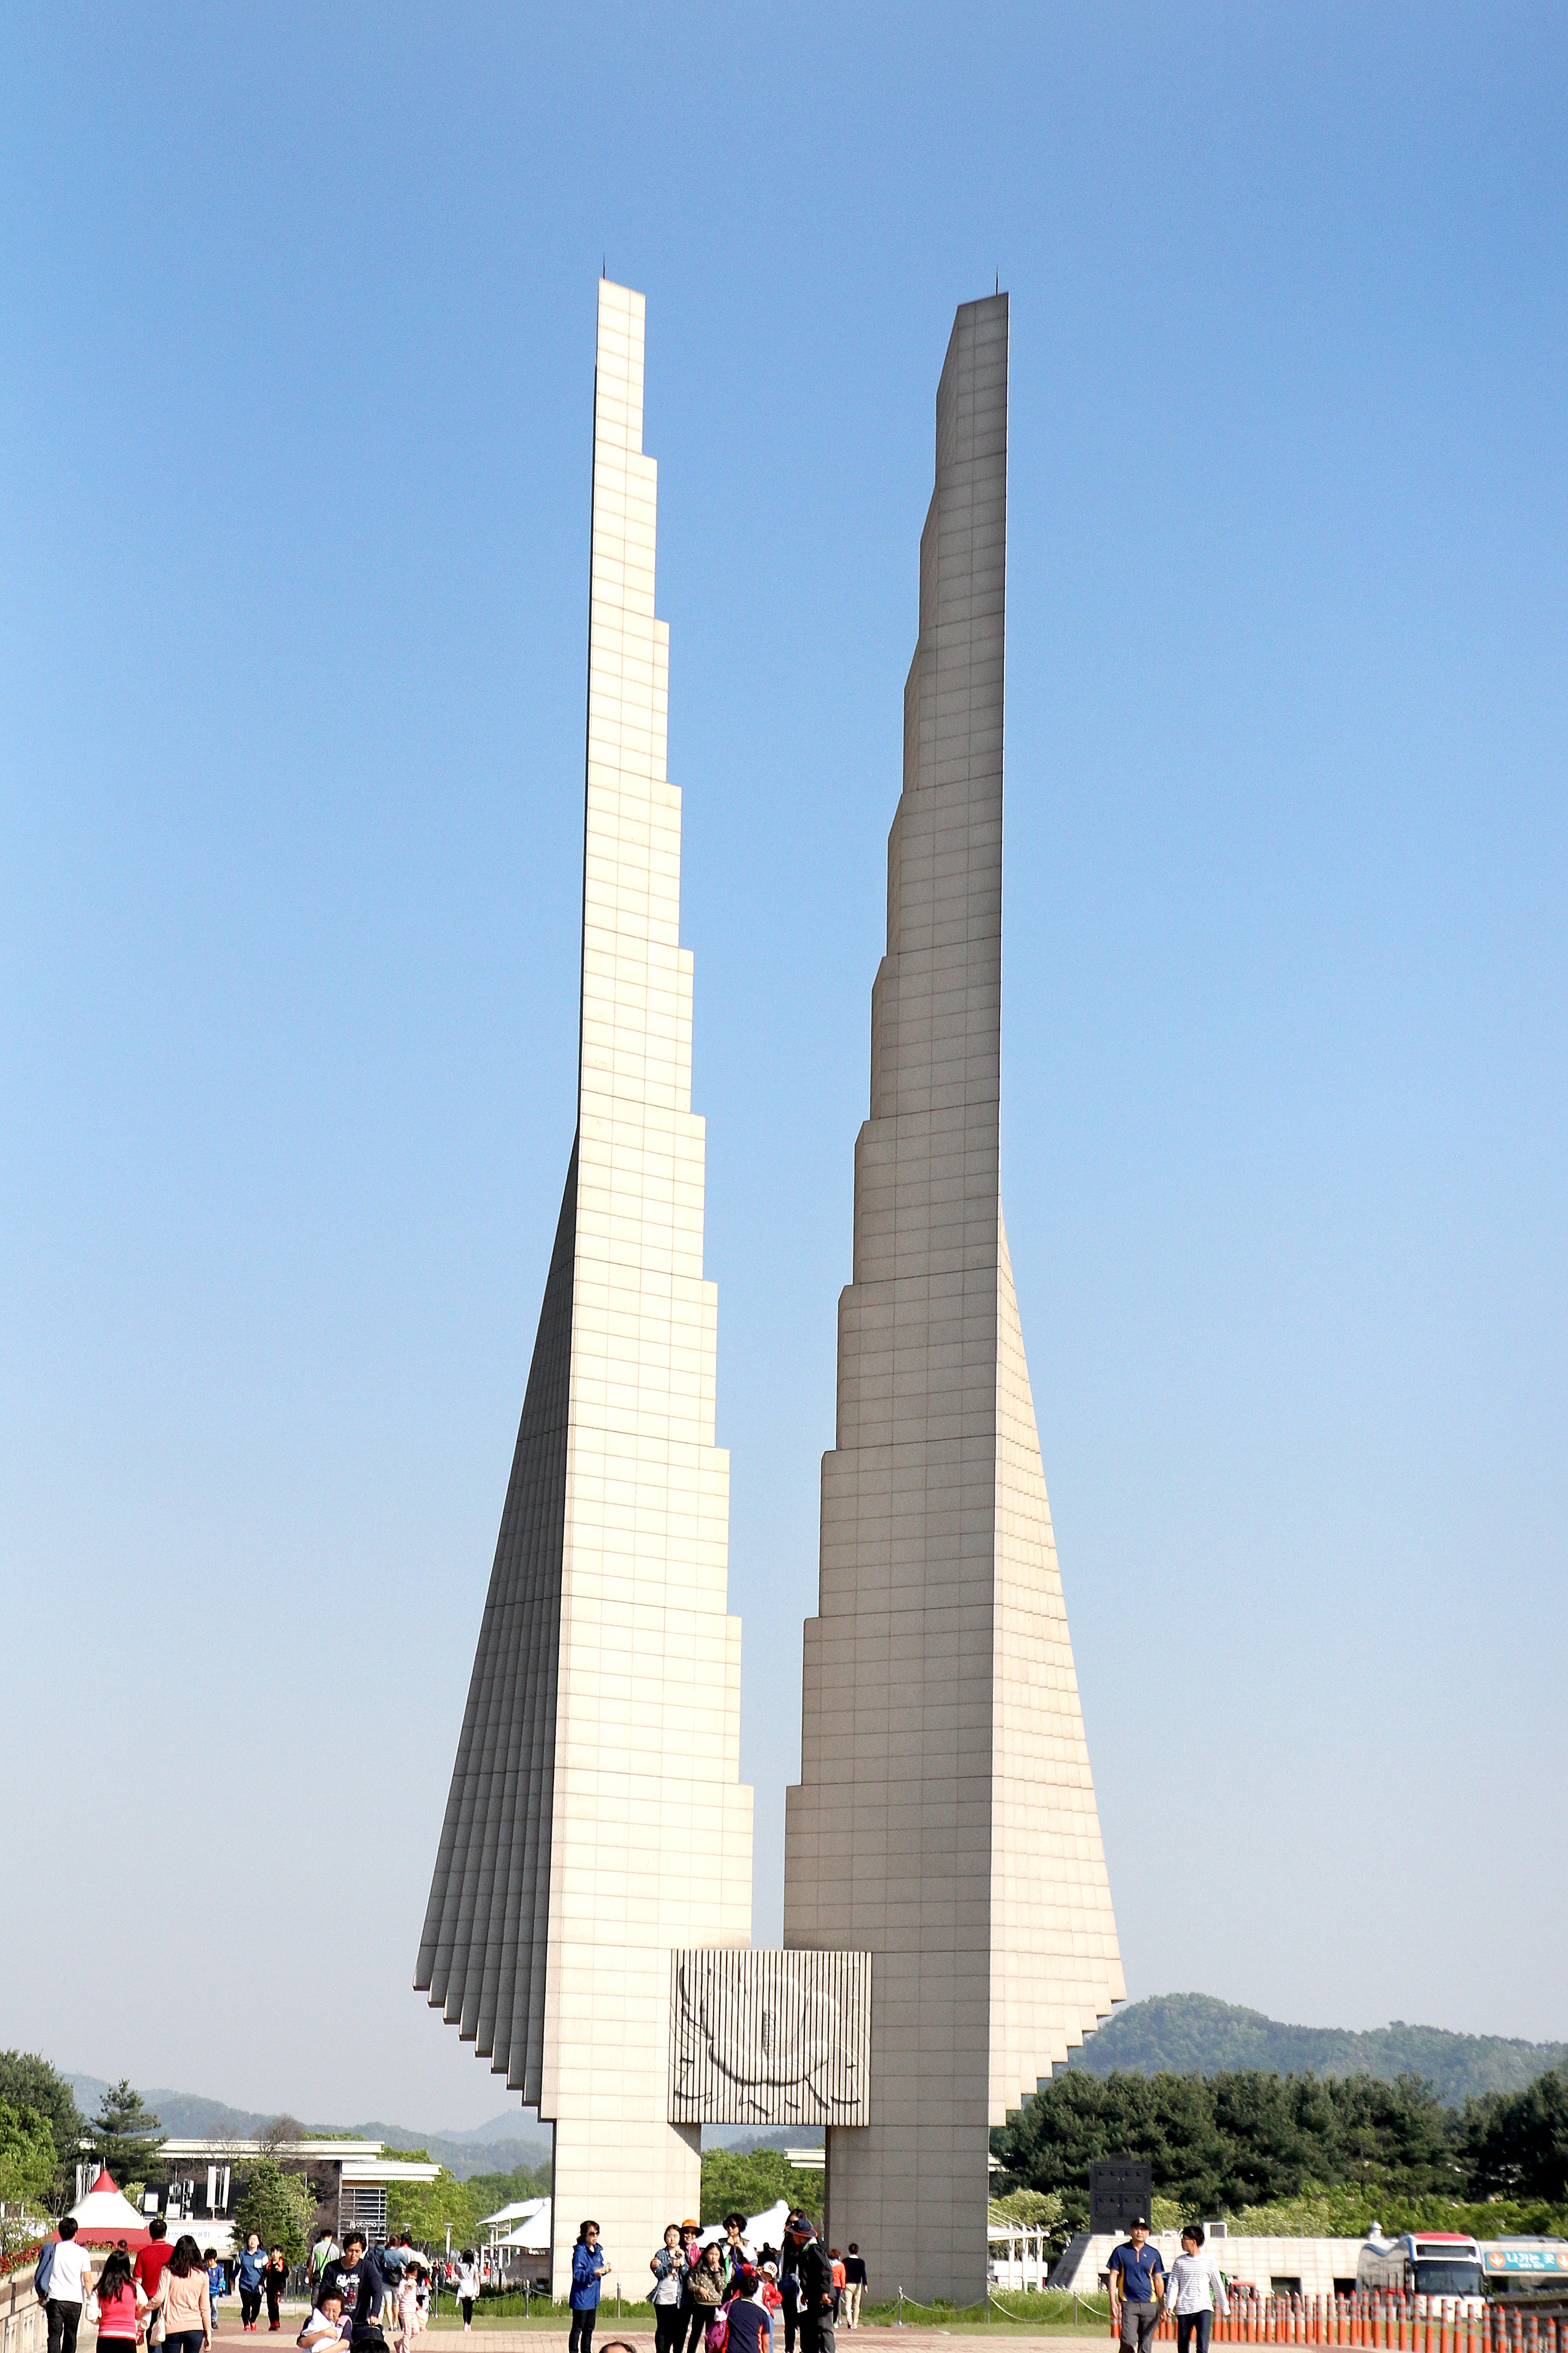
architecture, building, skyscraper, monument, travel, statue, tower, symbol, journey, landmark, historic, tourism, tower block, memorial, spire, obelisk, famous, heritage, cultural, korea independence hall